European printmaking in the 18th century

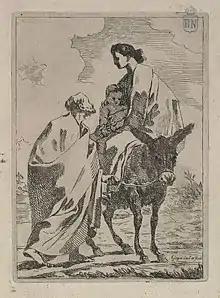
"Flight into Egypt" (1771), first print by Goya.

During this century there were two institutions that promoted the teaching and dissemination of printmaking: the Real Academia de Bellas Artes de San Fernando in Madrid and the Board of Trade of Barcelona. In the former, the work of Juan Bernabé Palomino, chamber engraver to Ferdinand VI and director of Engraving at the Academy, author of portraits such as those of Louis XV, Marie Anne de Bourbon, Elisabeth Farnese, Juan de Palafox and José Cervi, as well as the illustration of the "Museo Pictórico" by his uncle Antonio Palomino, was outstanding. He was the teacher of engravers such as Nicolás Carrasco, Jerónimo Antonio Gil, Antonio Espinosa de los Monteros, Juan Minguet, Juan Barcelón and Charles Joseph Flipart. He was also director of the Tomás Francisco Prieto Academy, who was the engraver of the Royal Mint, author of the portraits of Ferdinand VI and Bárbara de Braganza. Another distinguished professor of the Academy was Manuel Salvador Carmona, author of portraits and reproductions in etching and engraving, among which the Portrait of Ferdinand VI and reproductions of works by Van Loo, Greuze, Murillo, Mengs and Velázquez stand out. His disciples were: his brother Juan Antonio Salvador Carmona, Fernando Selma, Rafael Esteve, Tomás López Enguídanos, Francisco Muntaner, José Gómez de Navia, Manuel Alegre and Luis Fernández Noseret. In the "costumbrista" genre, Juan de la Cruz Cano y Olmedilla, in a more neoclassical style, and Miguel Gamborino, with a pre-Romantic tone, are worth mentioning. In Barcelona, the Board of Trade created a series of scholarships for the training of engravers and, in 1775, promoted the creation of the Escola de la Llotja. Pasqual Pere Moles and Blas Ametller stood out among the Board's boarders. The former practiced etching and sweet carving, generally in reproductions of French artists of the time. Ametller made portraits and reproductions of Velázquez, Ribera, Murillo and French and Italian artists. Other scholarship holders were Esteban Boix and Francesc Fontanals. In 1789 the Real Calcografía—later Calcografía Nacional—was founded in Madrid, promoted by the Count of Floridablanca; its first director was Nicolás Barsanti.